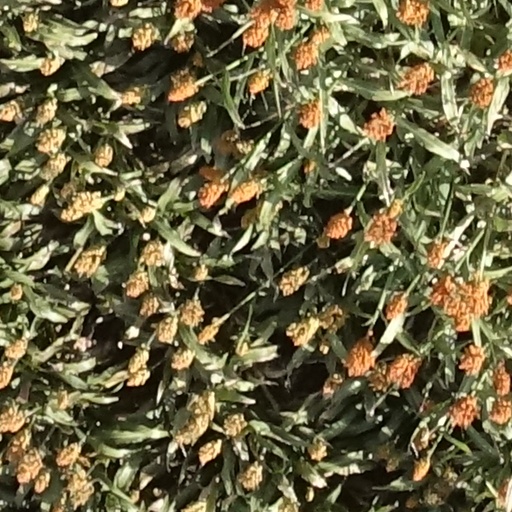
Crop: sorghum